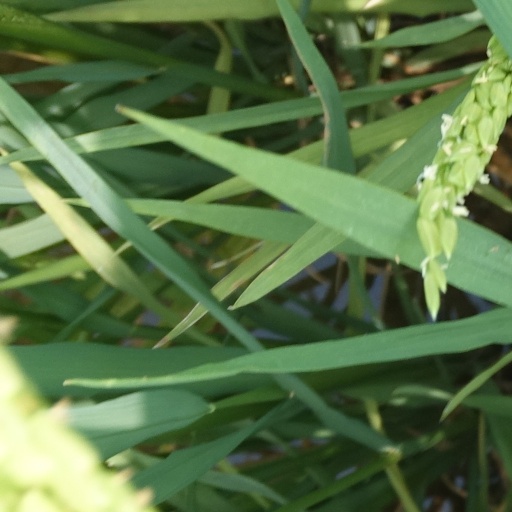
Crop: rice